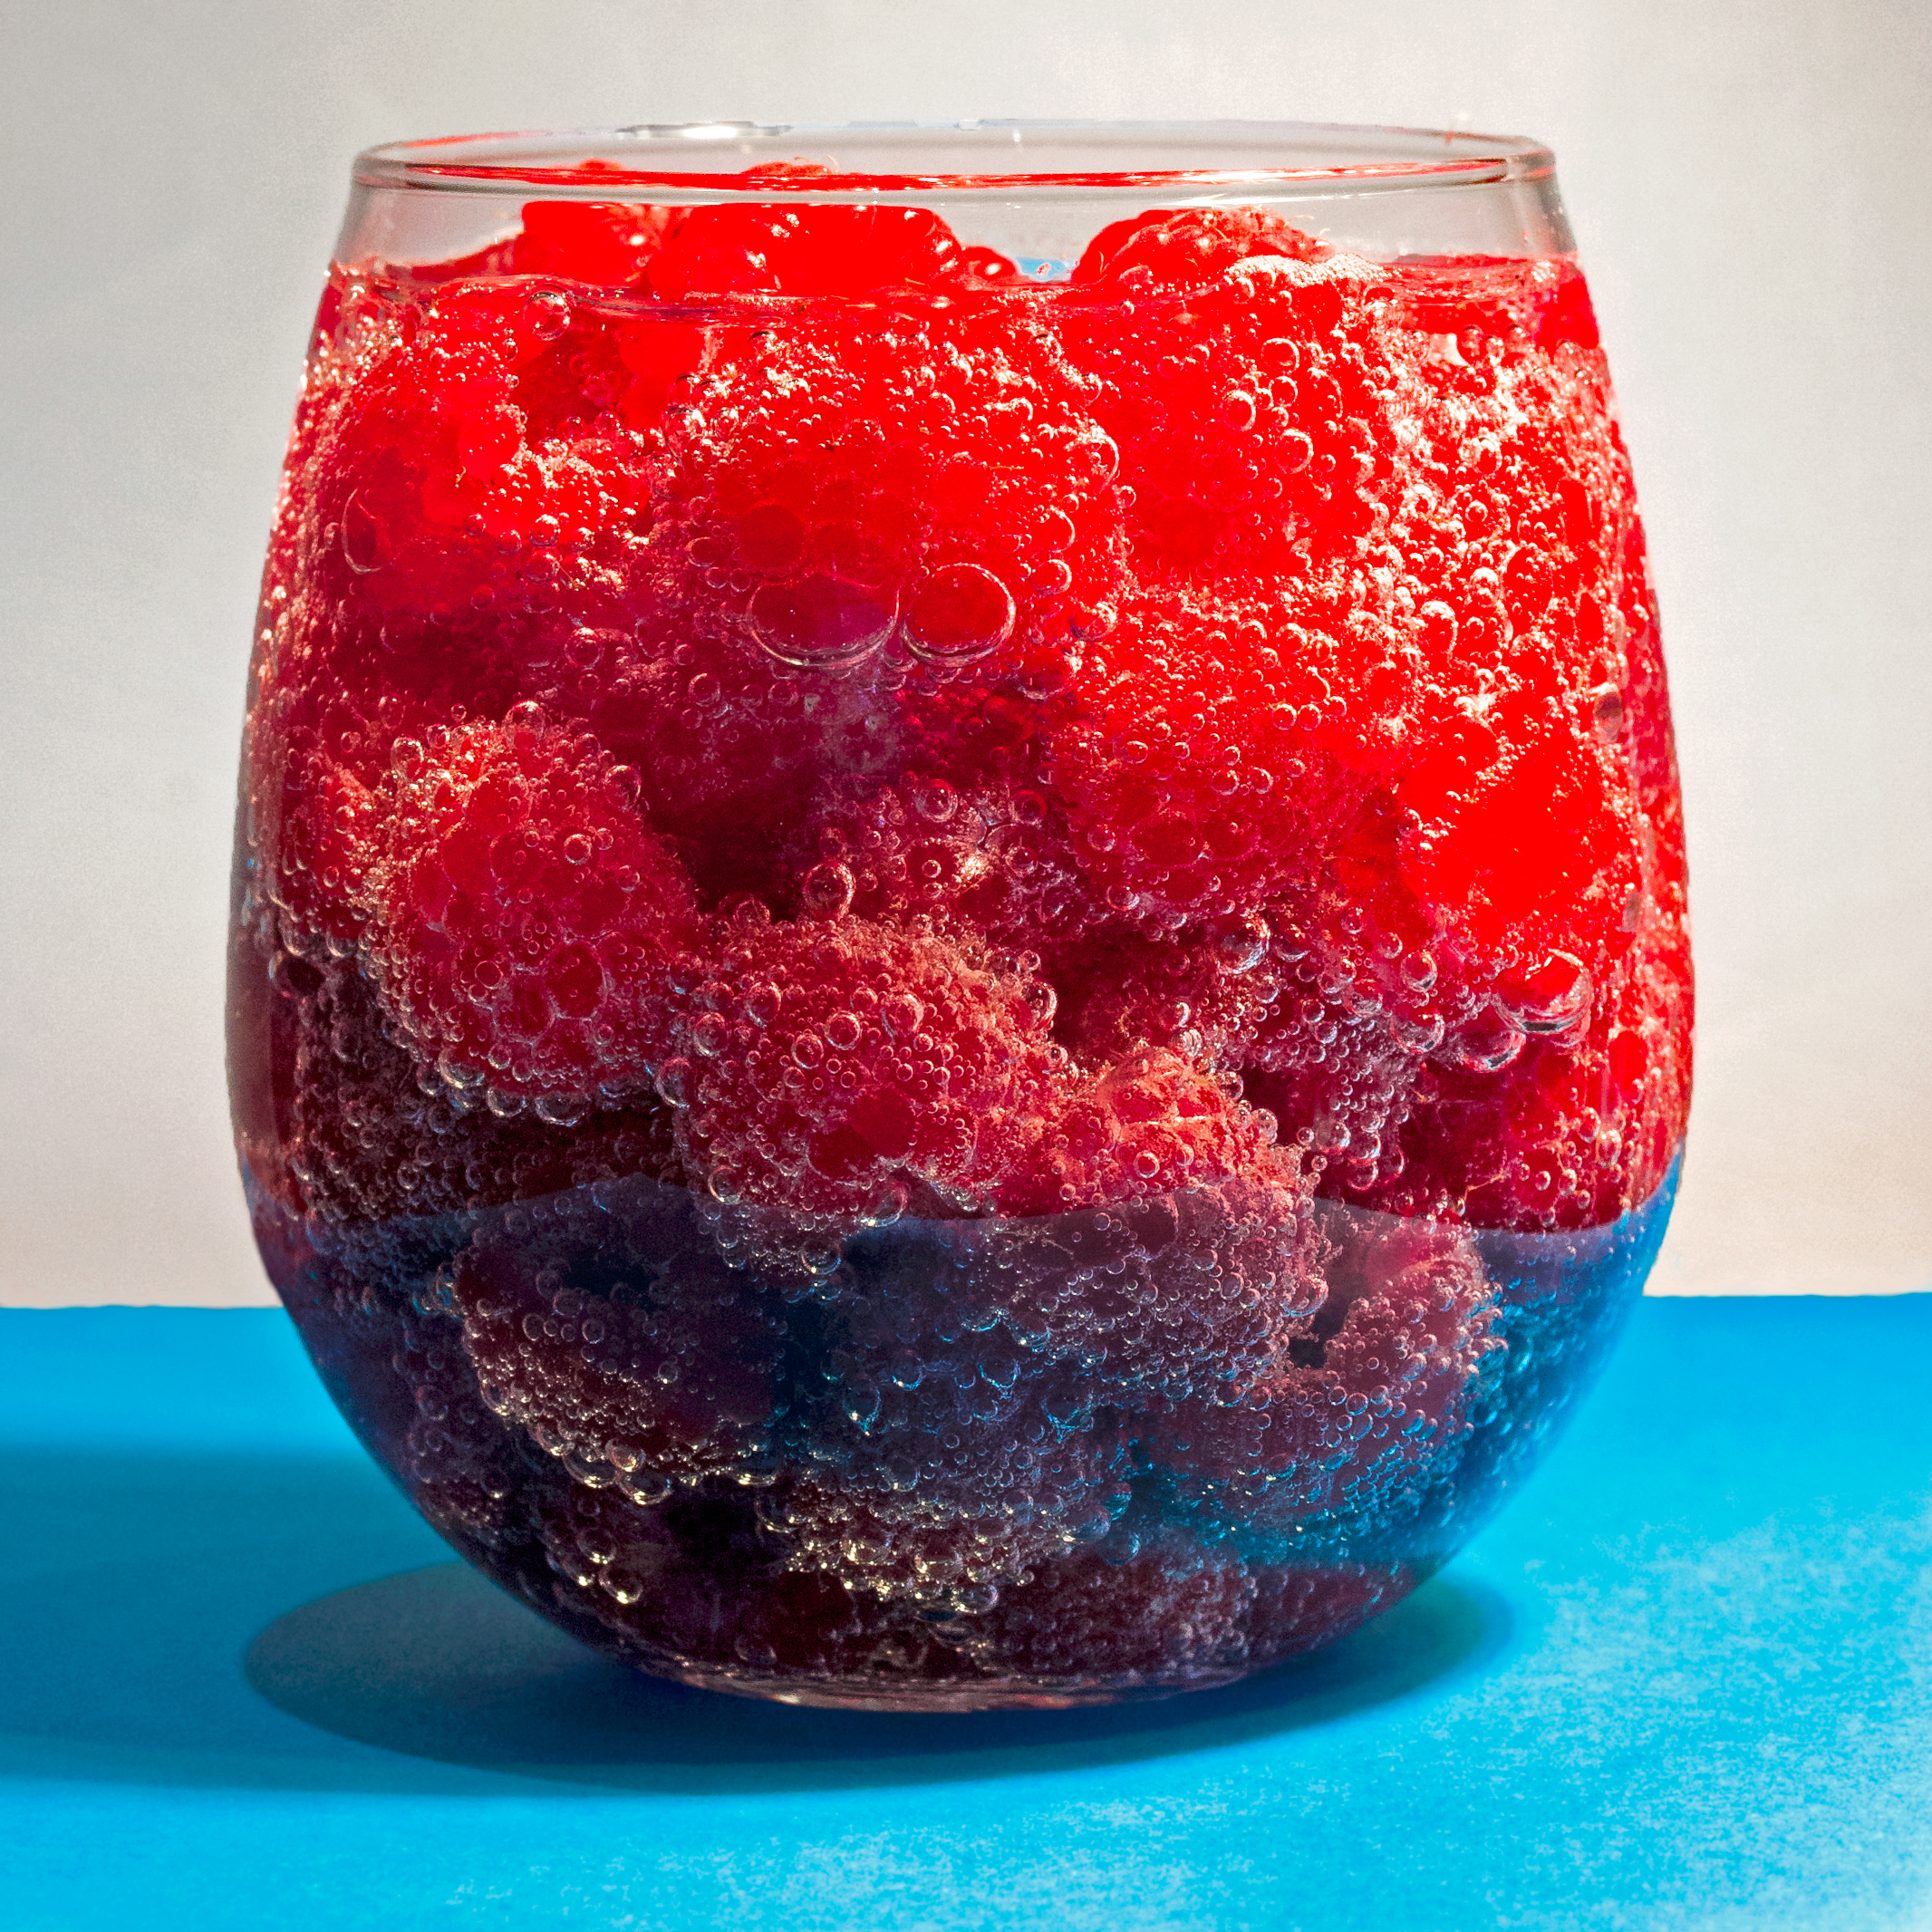
plant, raspberry, fruit, berry, glass, food, red, produce, fresh, drink, object, dessert, strawberry, berries, raspberries, bubbles, strawberries, processed, redwhiteandblue, msh0613, flowering plant, msh06138, land plant